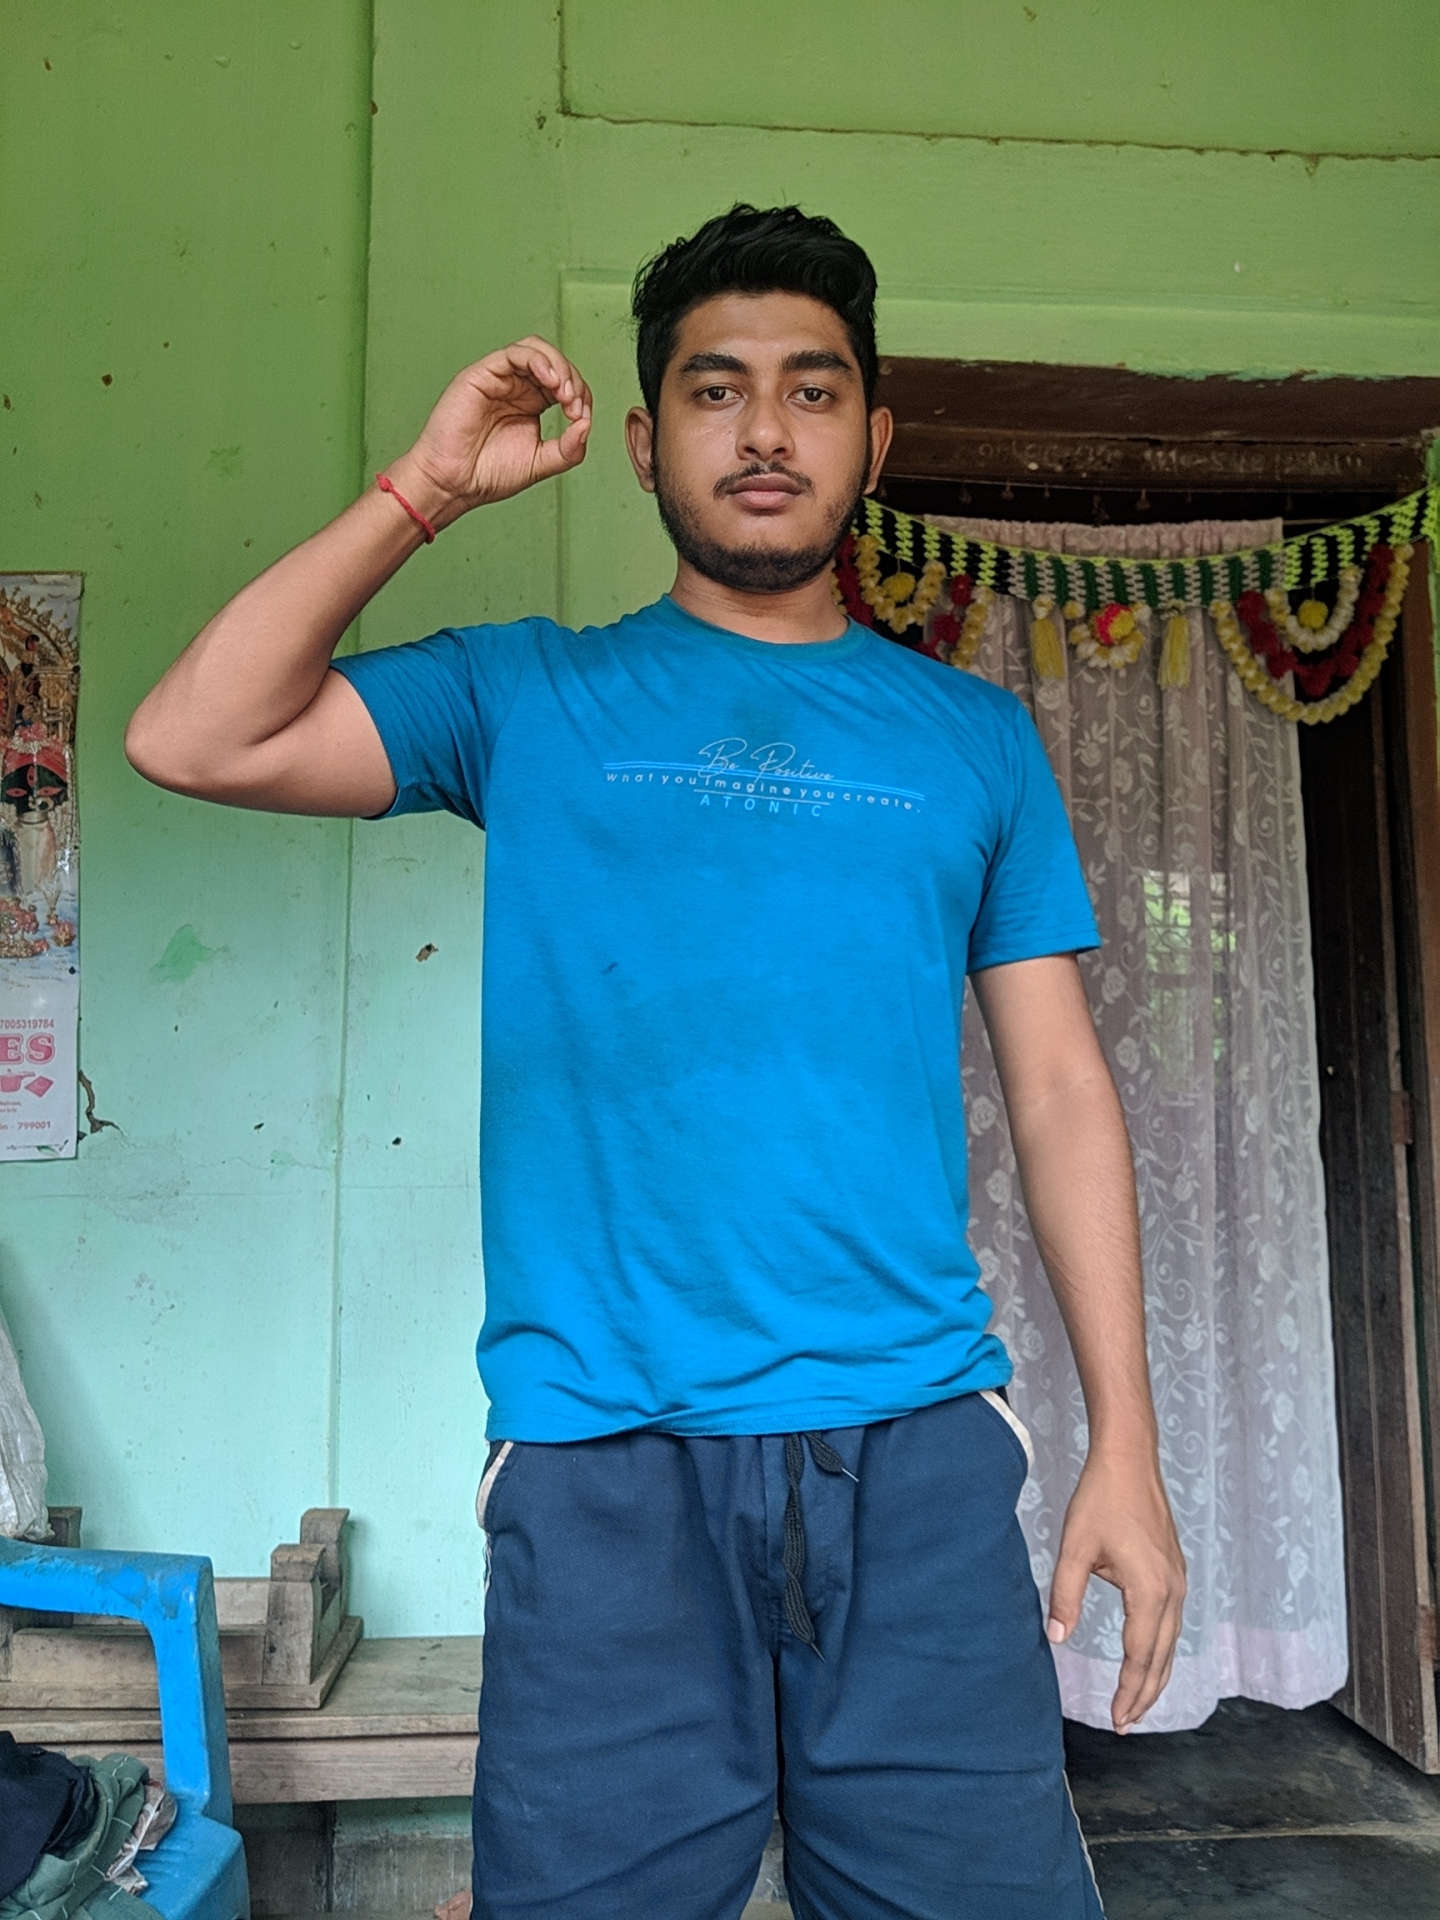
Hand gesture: grip